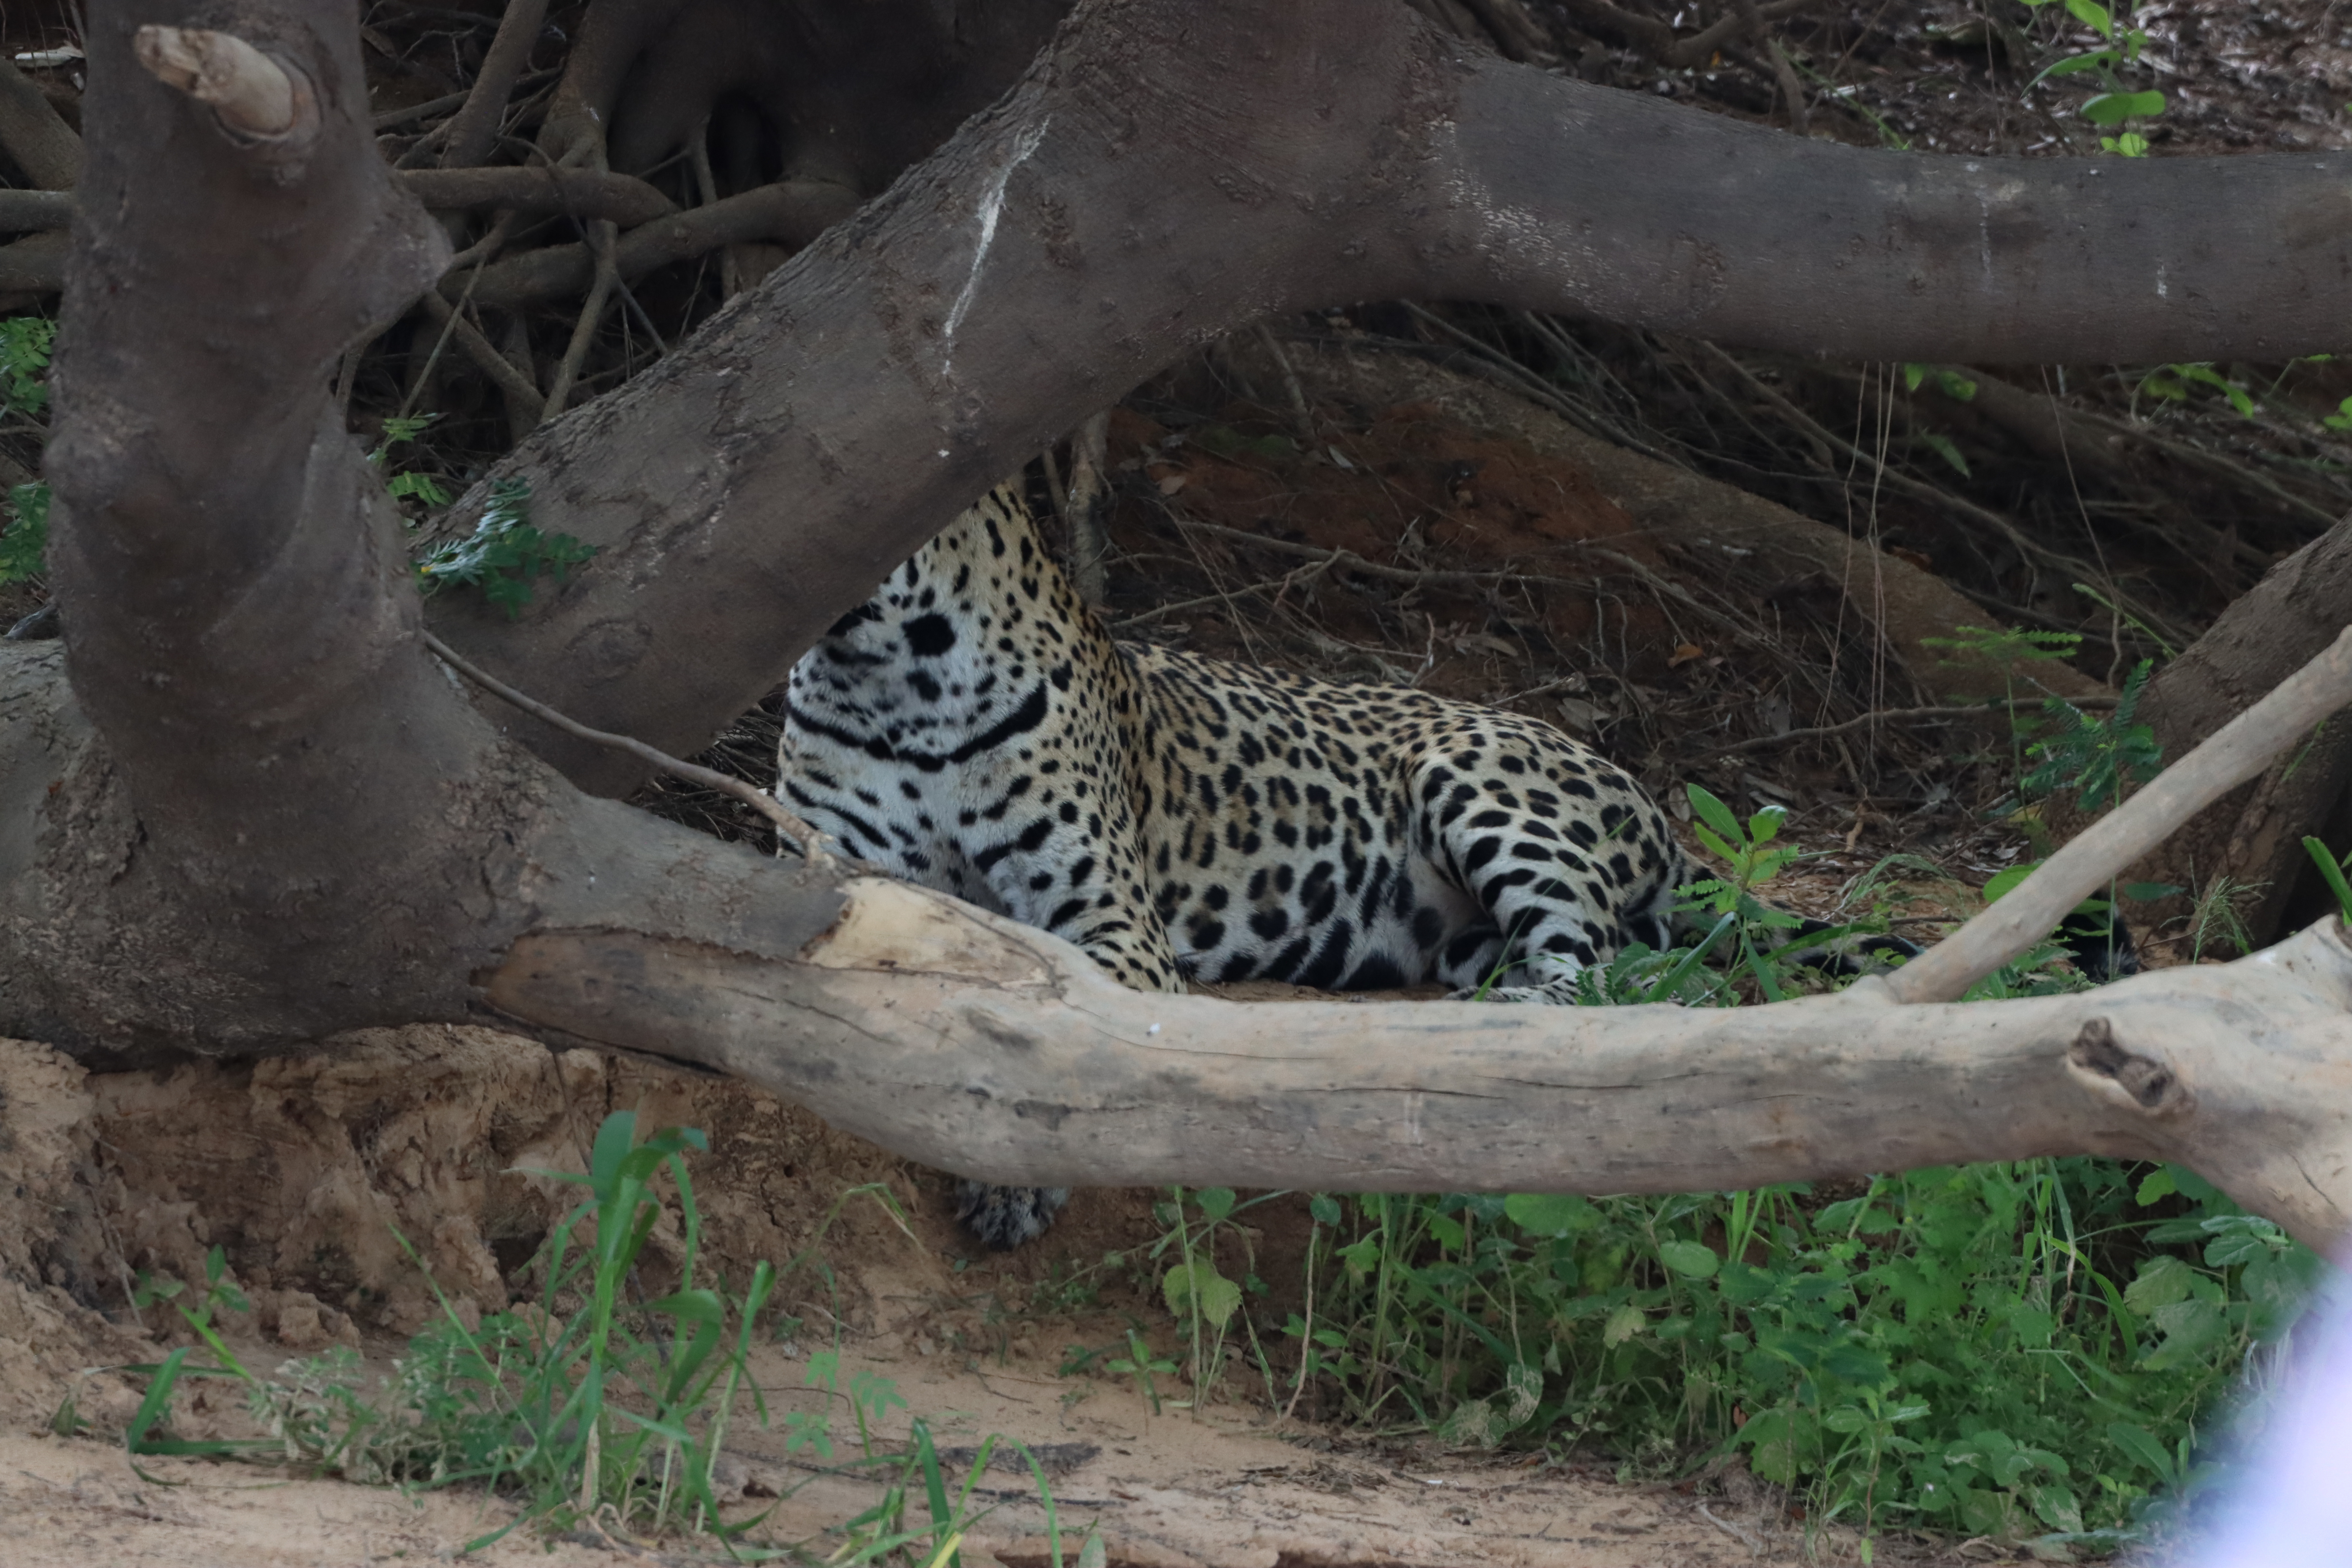
Jaguar: Jaju